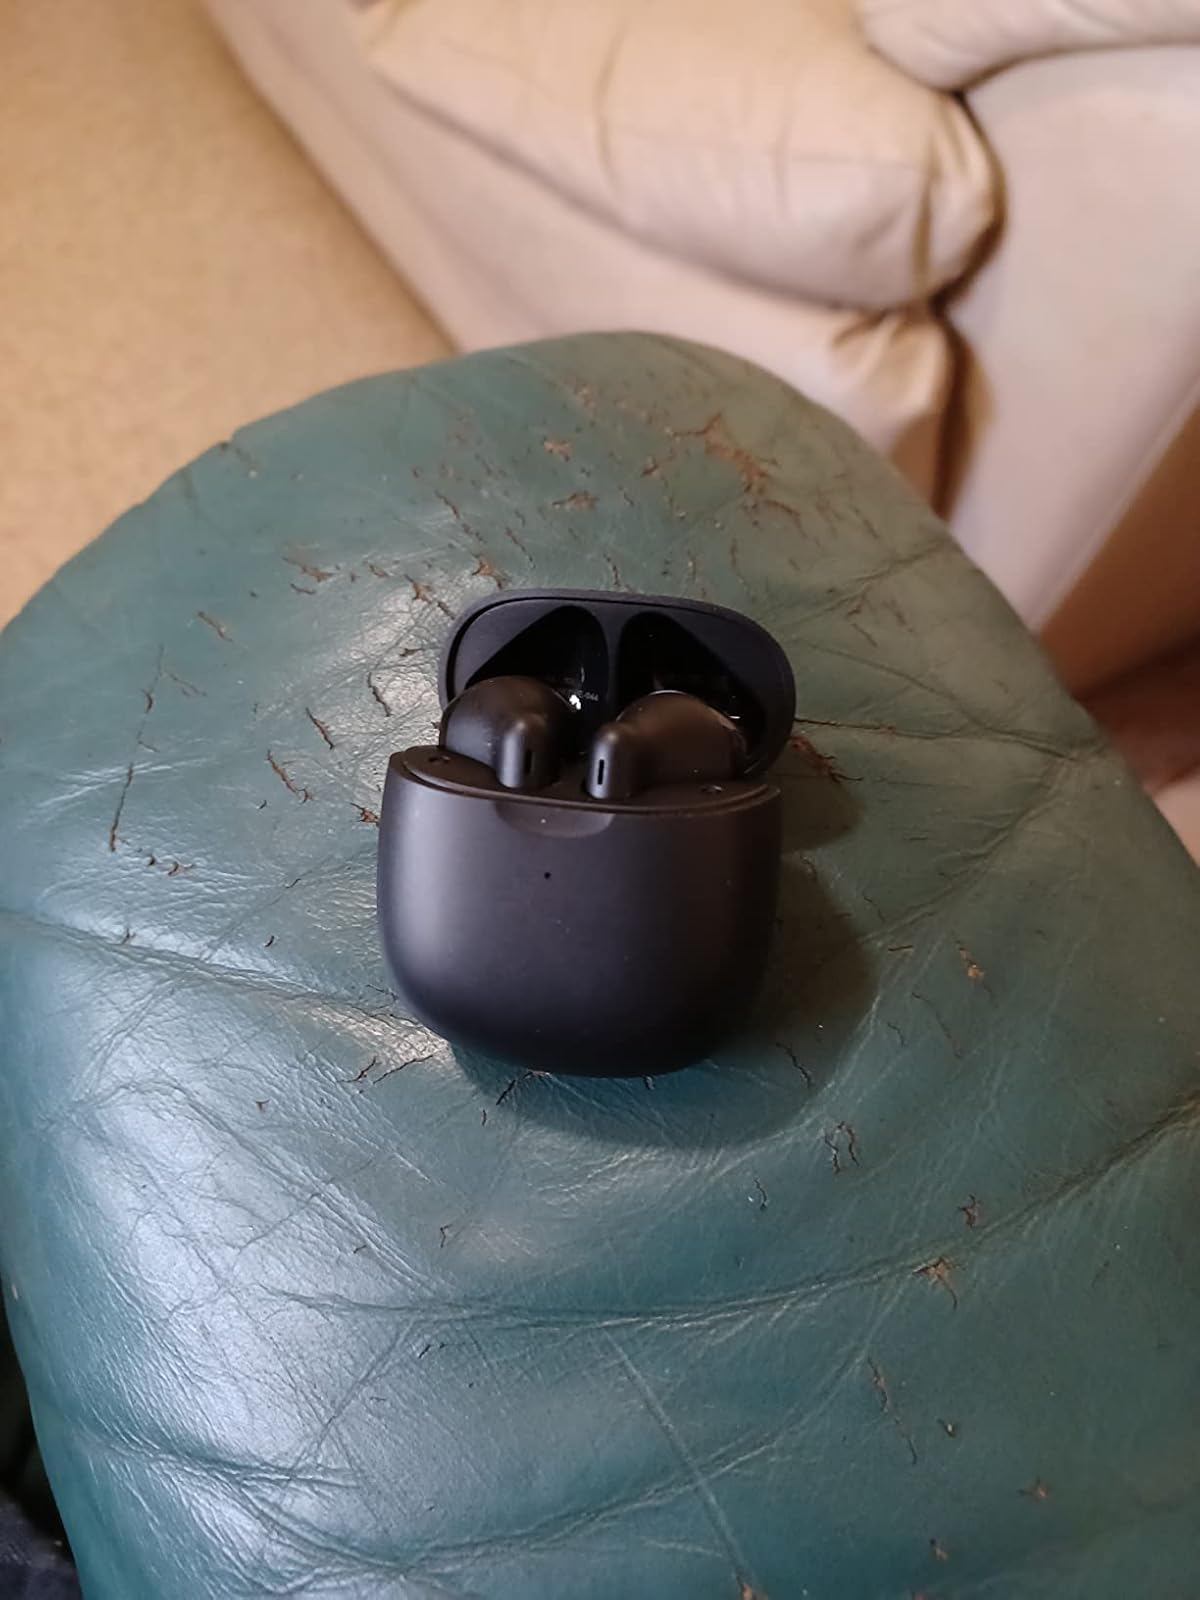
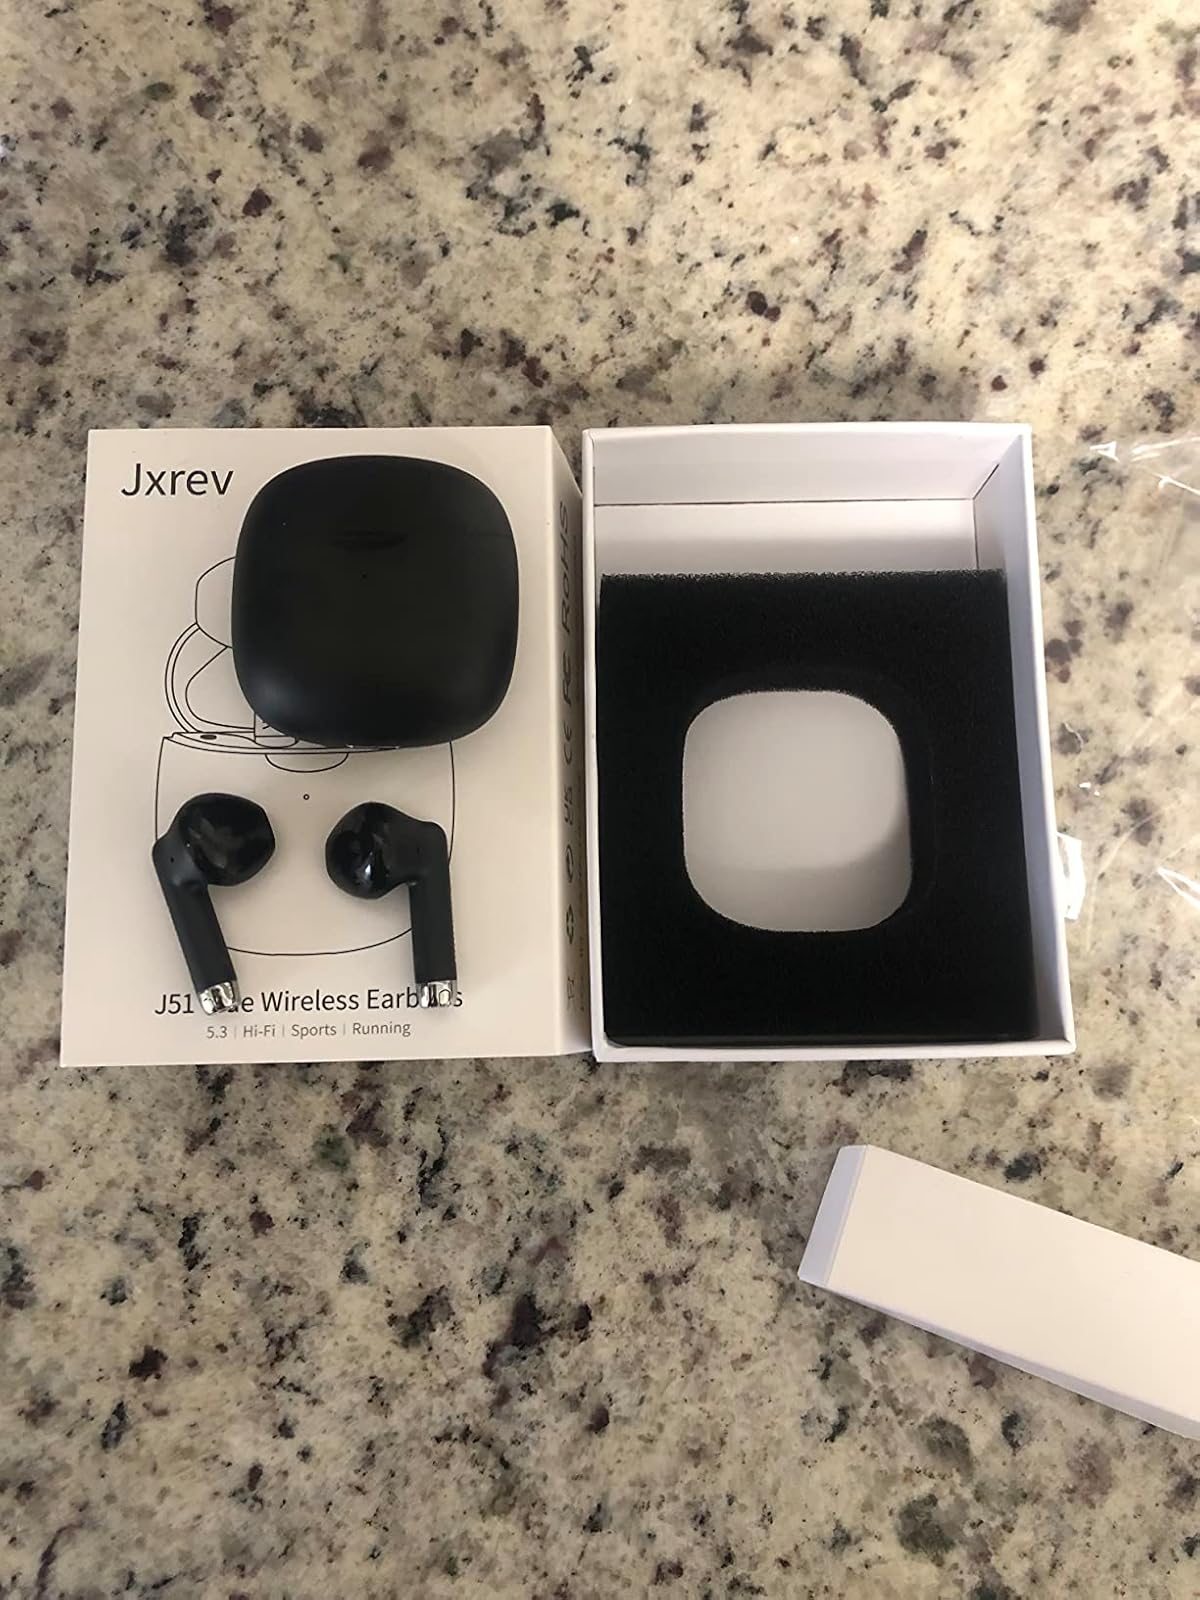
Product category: earbuds
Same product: yes